Question: Who is on the horse?
Tambaya: Waye akan dokin?
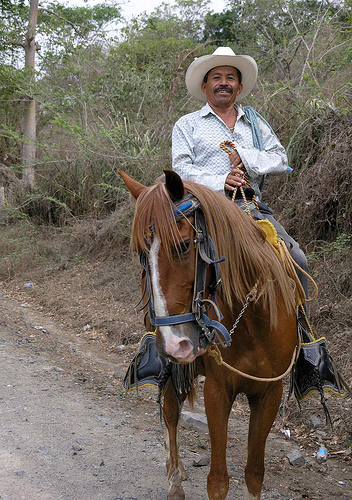
Answer: A man.
Amsa: Mutumi.